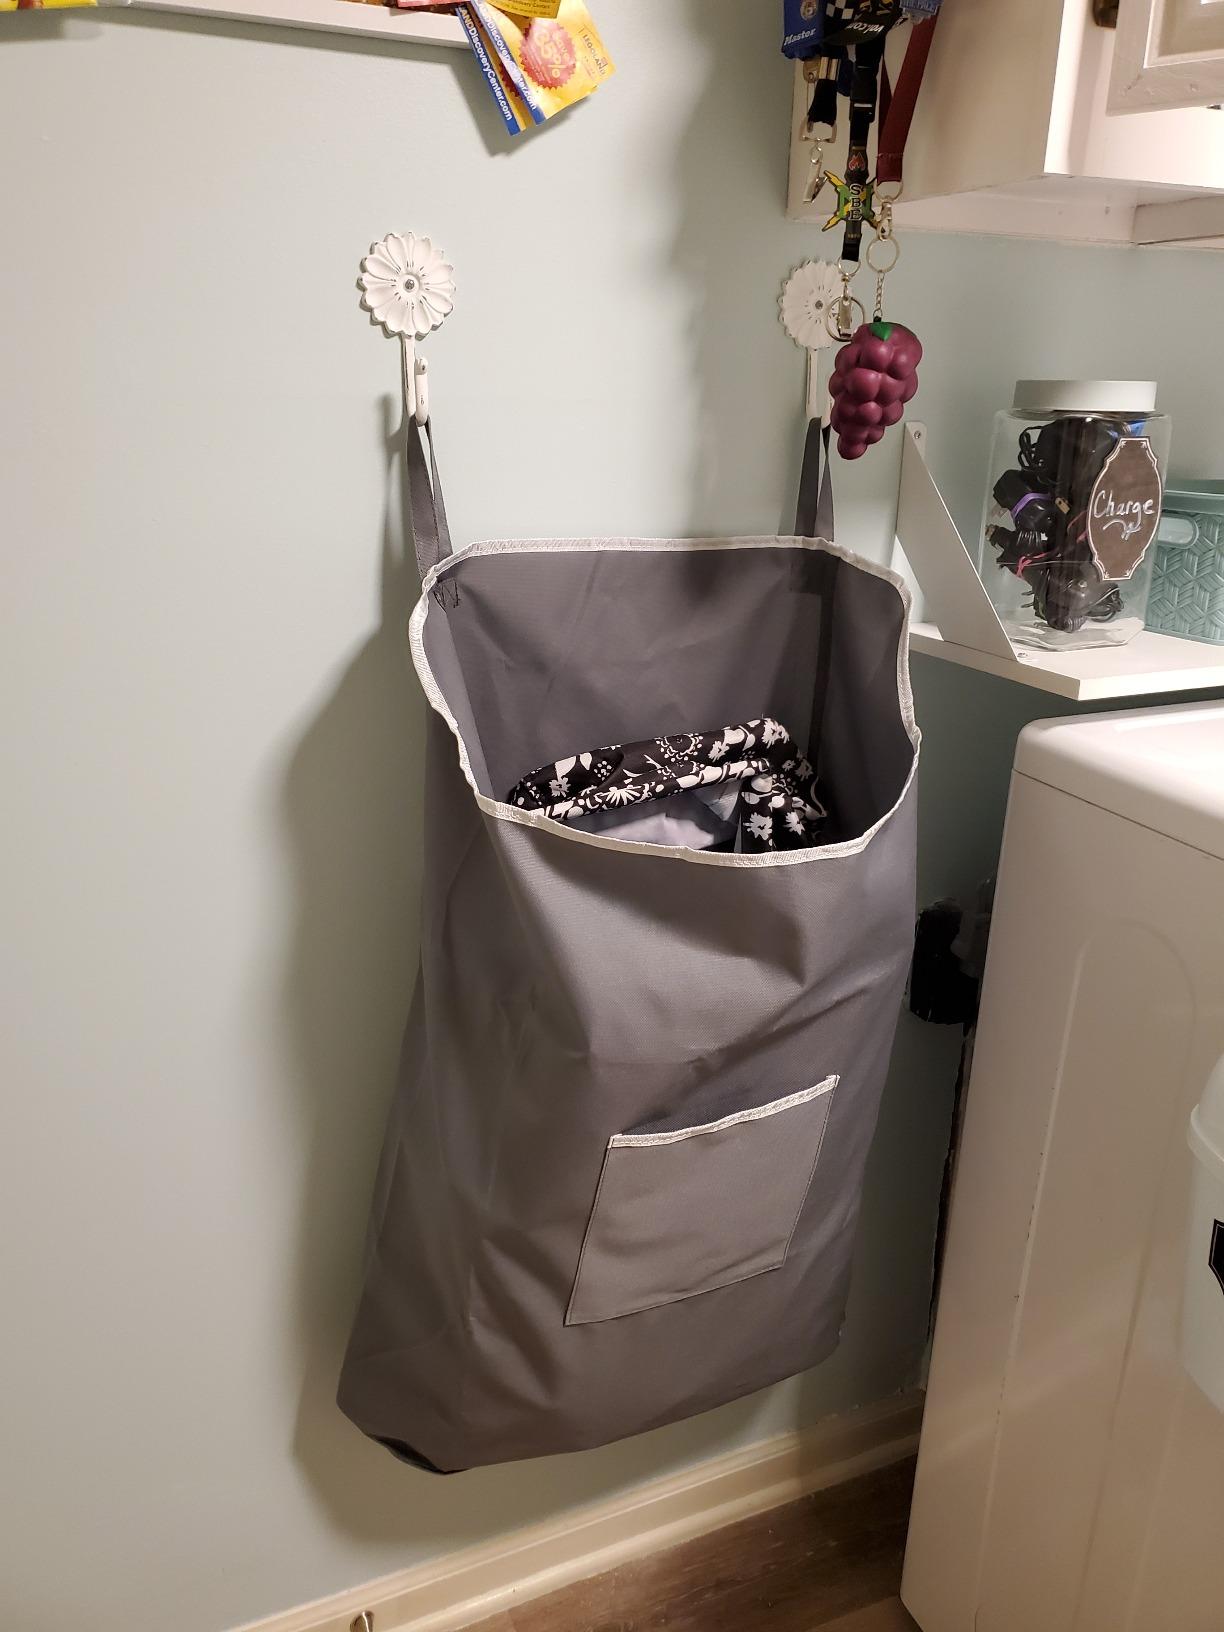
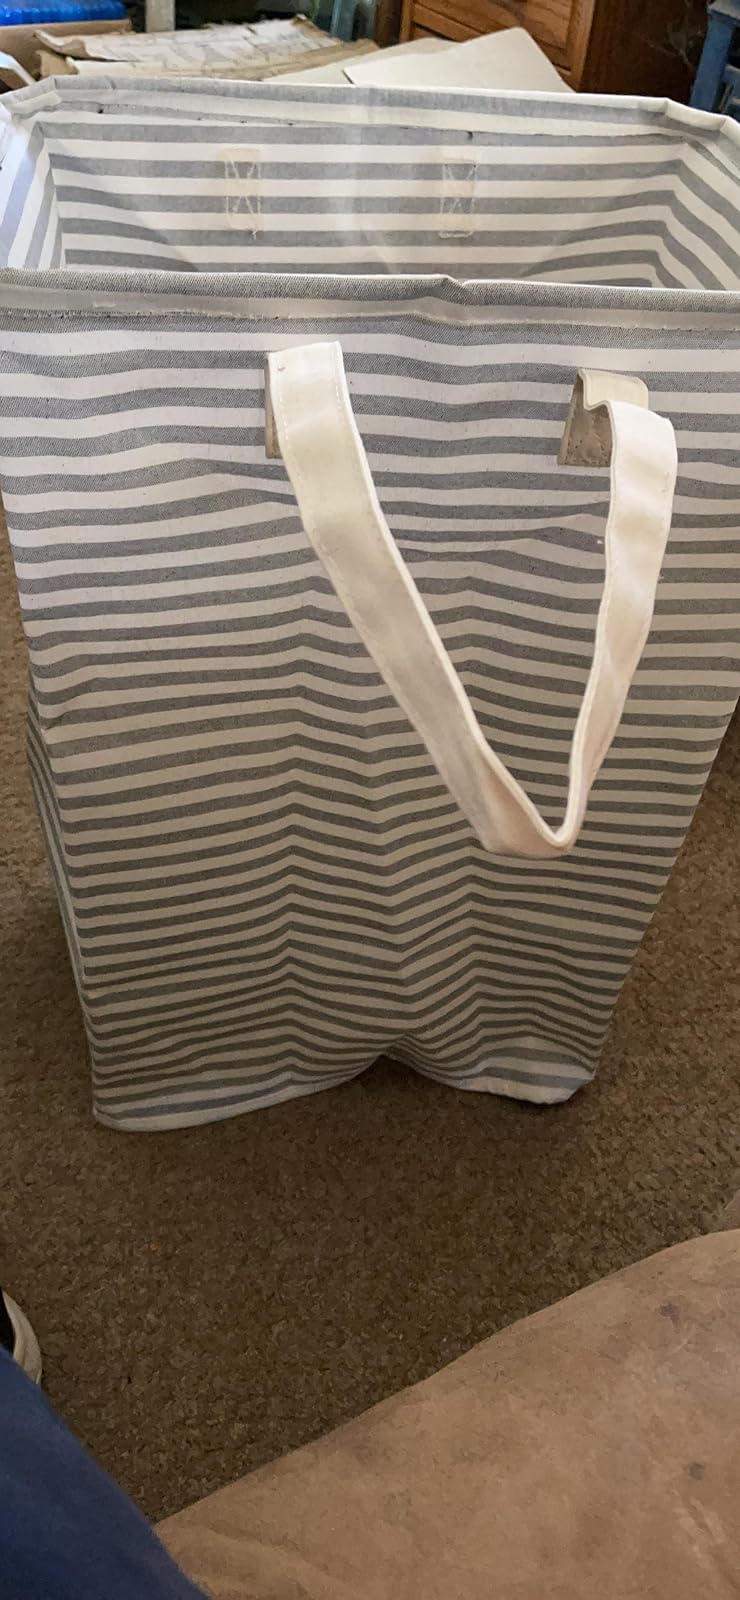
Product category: items_hamper
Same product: no